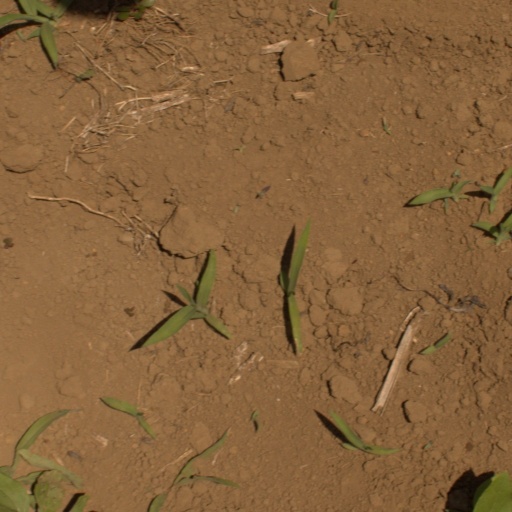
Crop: Jerusalem artichoke